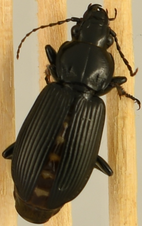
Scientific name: Pterostichus melanarius
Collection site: Woodworth Site (WOOD), plot WOOD_023